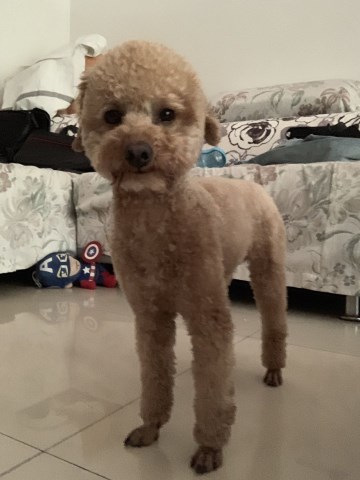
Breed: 7449-n000128-teddy